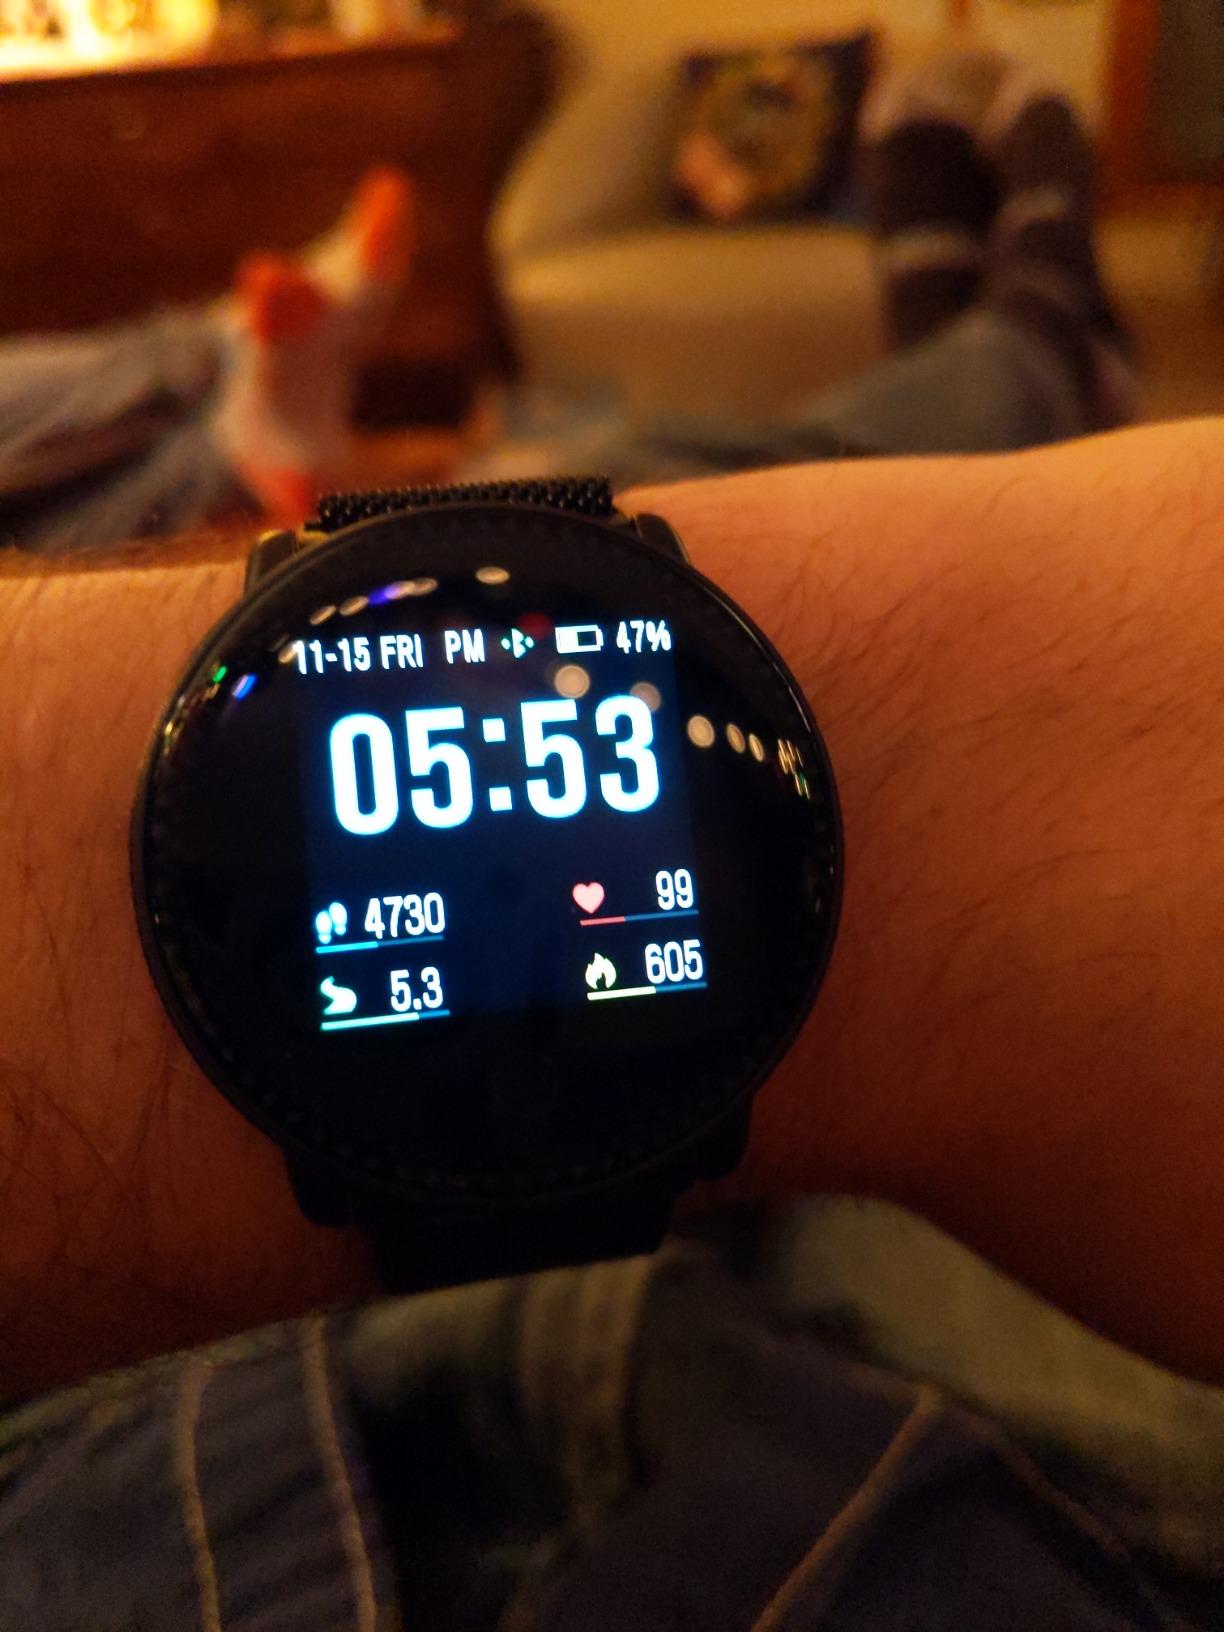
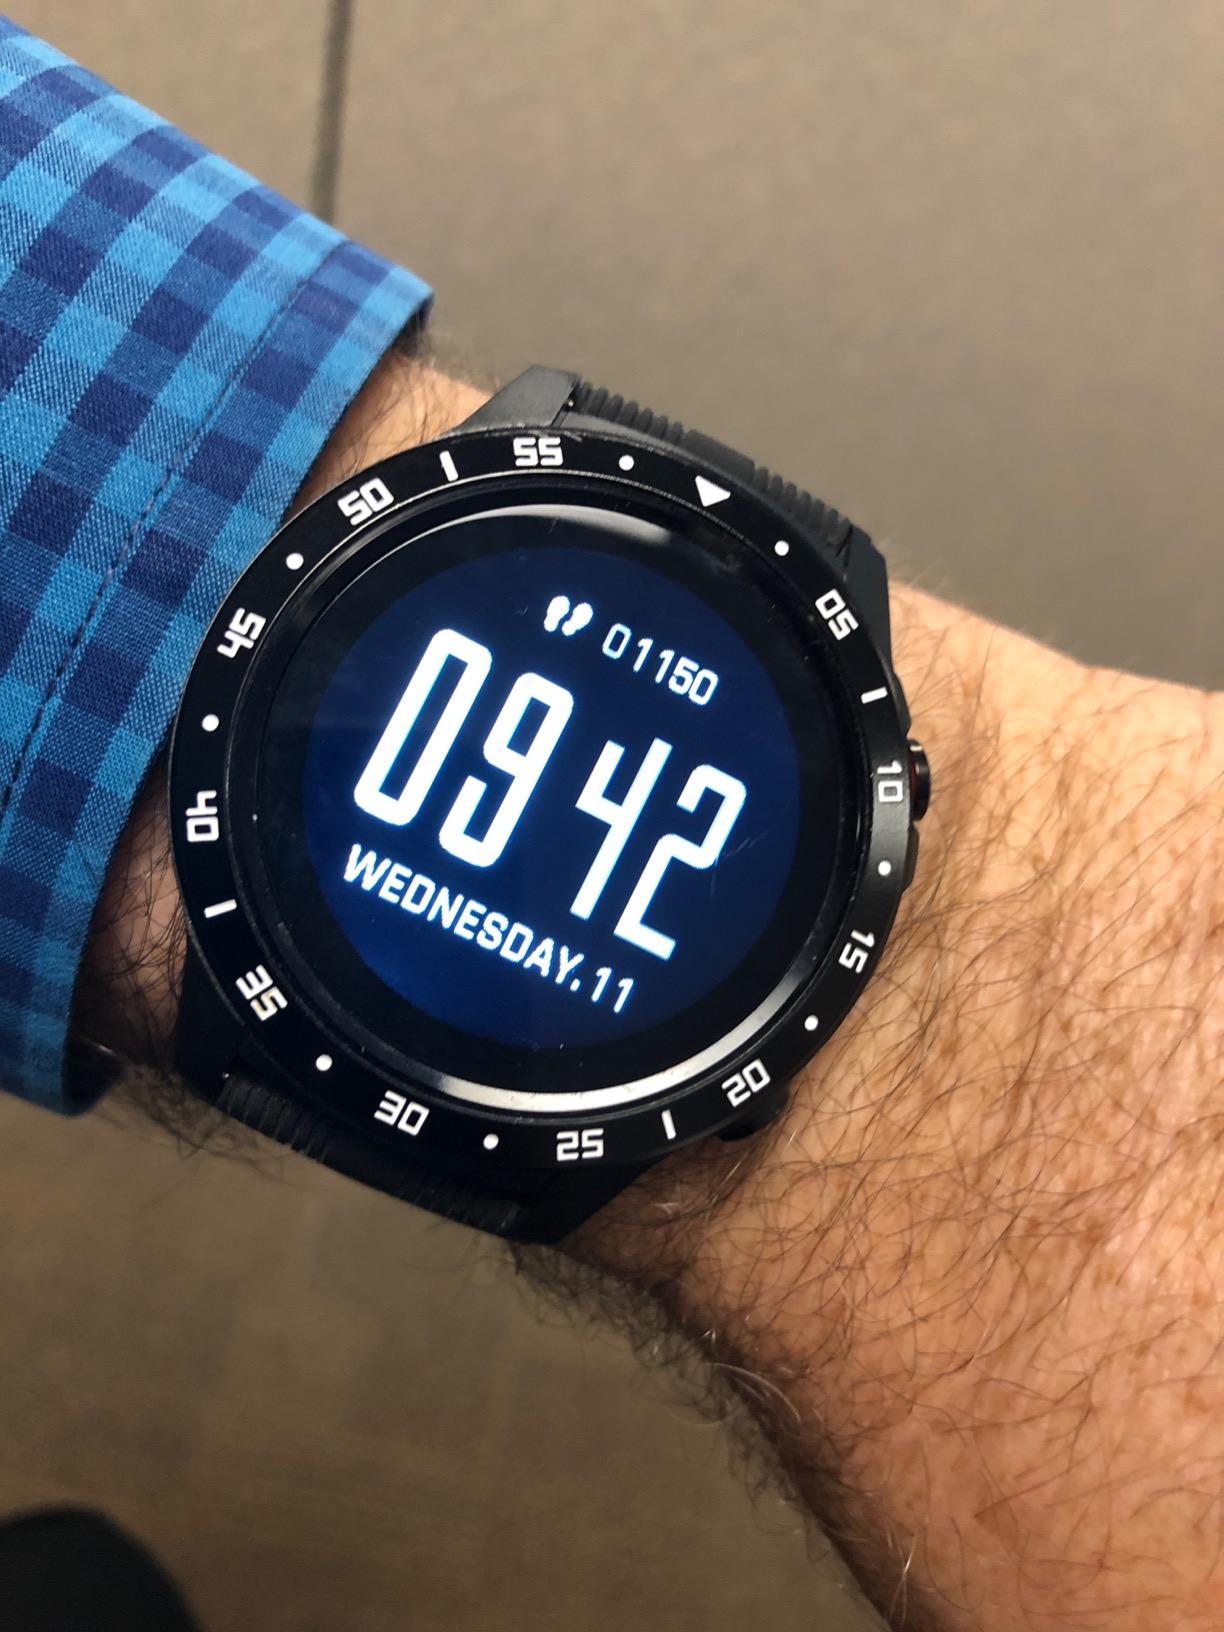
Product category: smartwatch
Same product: no